Teuruarii IV

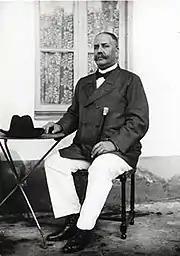
Governor Gustave Gallet, who helped bring about the annexation of Rurutu

The protectorate status had a negative effect on the island's trade with Tahiti. Ships from Rurutu, as from other protectorates, were considered foreign vessels at the ports of France and its overseas territories such as the Tahitian port capital of Papeete, Rurutu's nearest significant trading partner. Consequently, Rurutu's agricultural exports were subject to tariffs from which the exports of annexed territories were exempted. The economic disadvantages of the protectorate status became even more evident when France closed the Tahitian ports to all foreigners in 1899, including merchants from Rurutu, in response to an outbreak of bubonic plague in San Francisco. This disruption of trade between the two islands occurred in a period during which Rurutu became increasingly reliant economically on Tahiti. The growing prominence of Tahiti was evidenced in the activities of Teuruarii, who regularly visited Papeete for trade and entertainment. Teuruarii incurred much debt during these trips, and the need to pay off his creditors along with the restriction on trade prompted him to consider formal annexation to France.